Salmon 3D

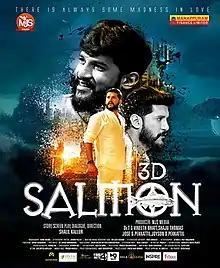
Film poster

Salmon 3D is a 2023 Indian Tamil language 3D horror film written and directed by Shalil Kallur. The film stars Vijay Yesudas along with Jonita Doda, Rajiv Pillai, and Tanvi Kishore in important characters.